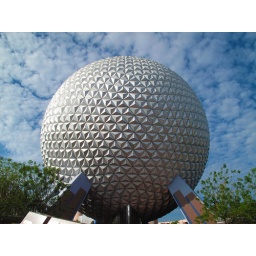
I like the way the sky mixed with the framing of the trees makes SE stand out in this one.